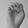
ASL letter: E